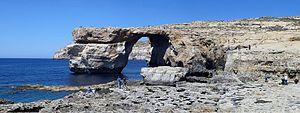
auzr windows dans les falaises à l'ouest de Gozo.